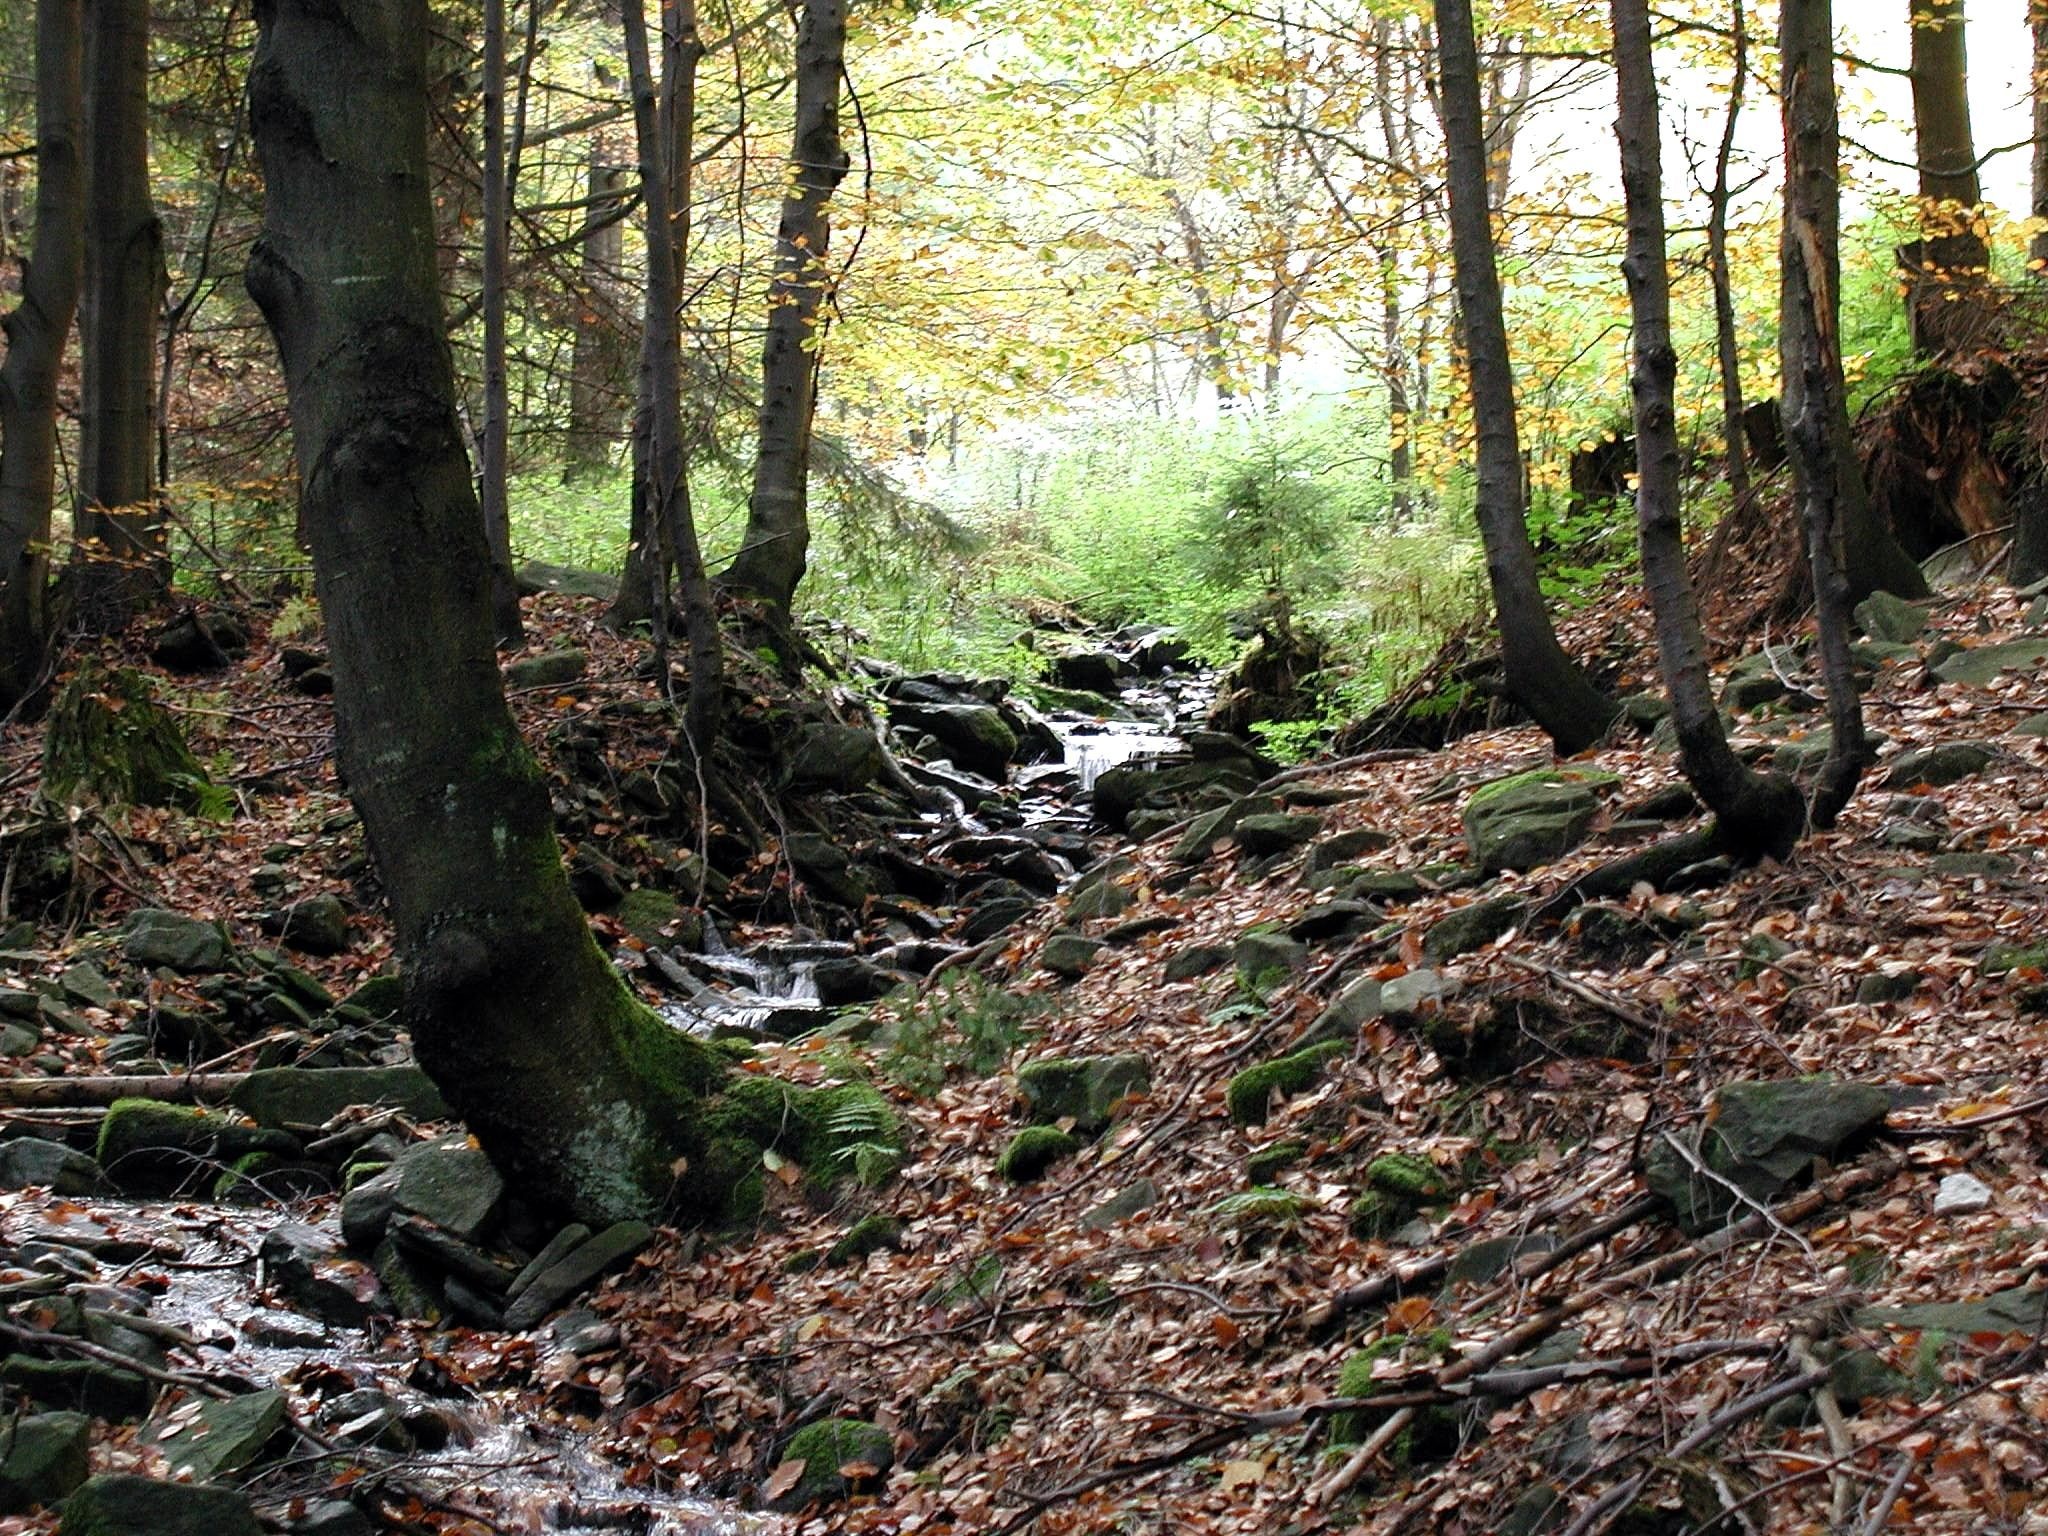
landscape, tree, nature, forest, creek, wilderness, trail, leaf, stream, jungle, scenic, peaceful, natural, autumn, scenery, trees, leaves, rocks, woods, rainforest, deciduous, wetland, undergrowth, woodland, quiet, habitat, ecosystem, old growth forest, natural environment, woody plant